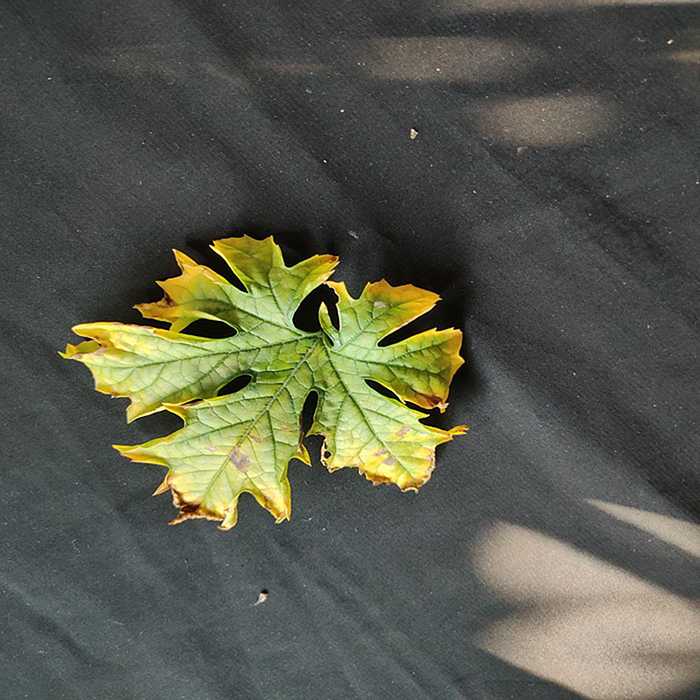
Plant: Bitter Gourd
Label: Fusarium wilt